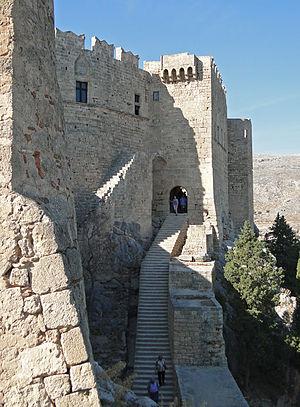
Porte médiévale de l'Acropole de Lindos, Rhodes, Grèce
Lindos est une ville et un site archéologique situés sur la côte est de Rhodes.